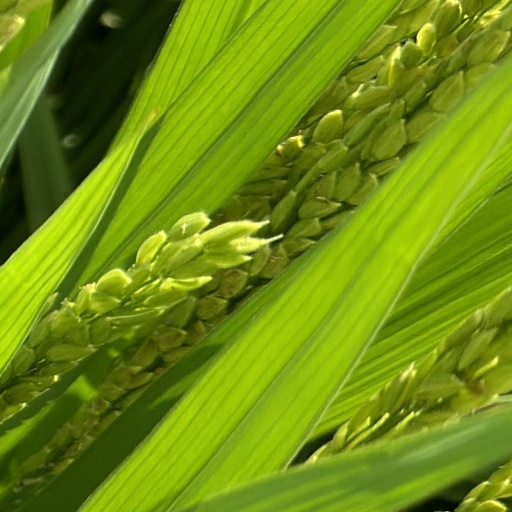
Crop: rice